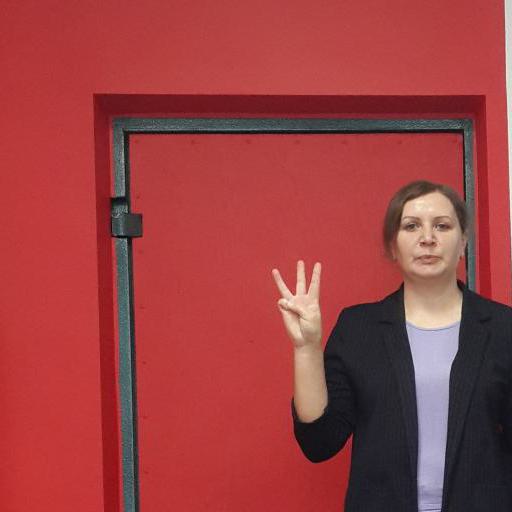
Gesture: three